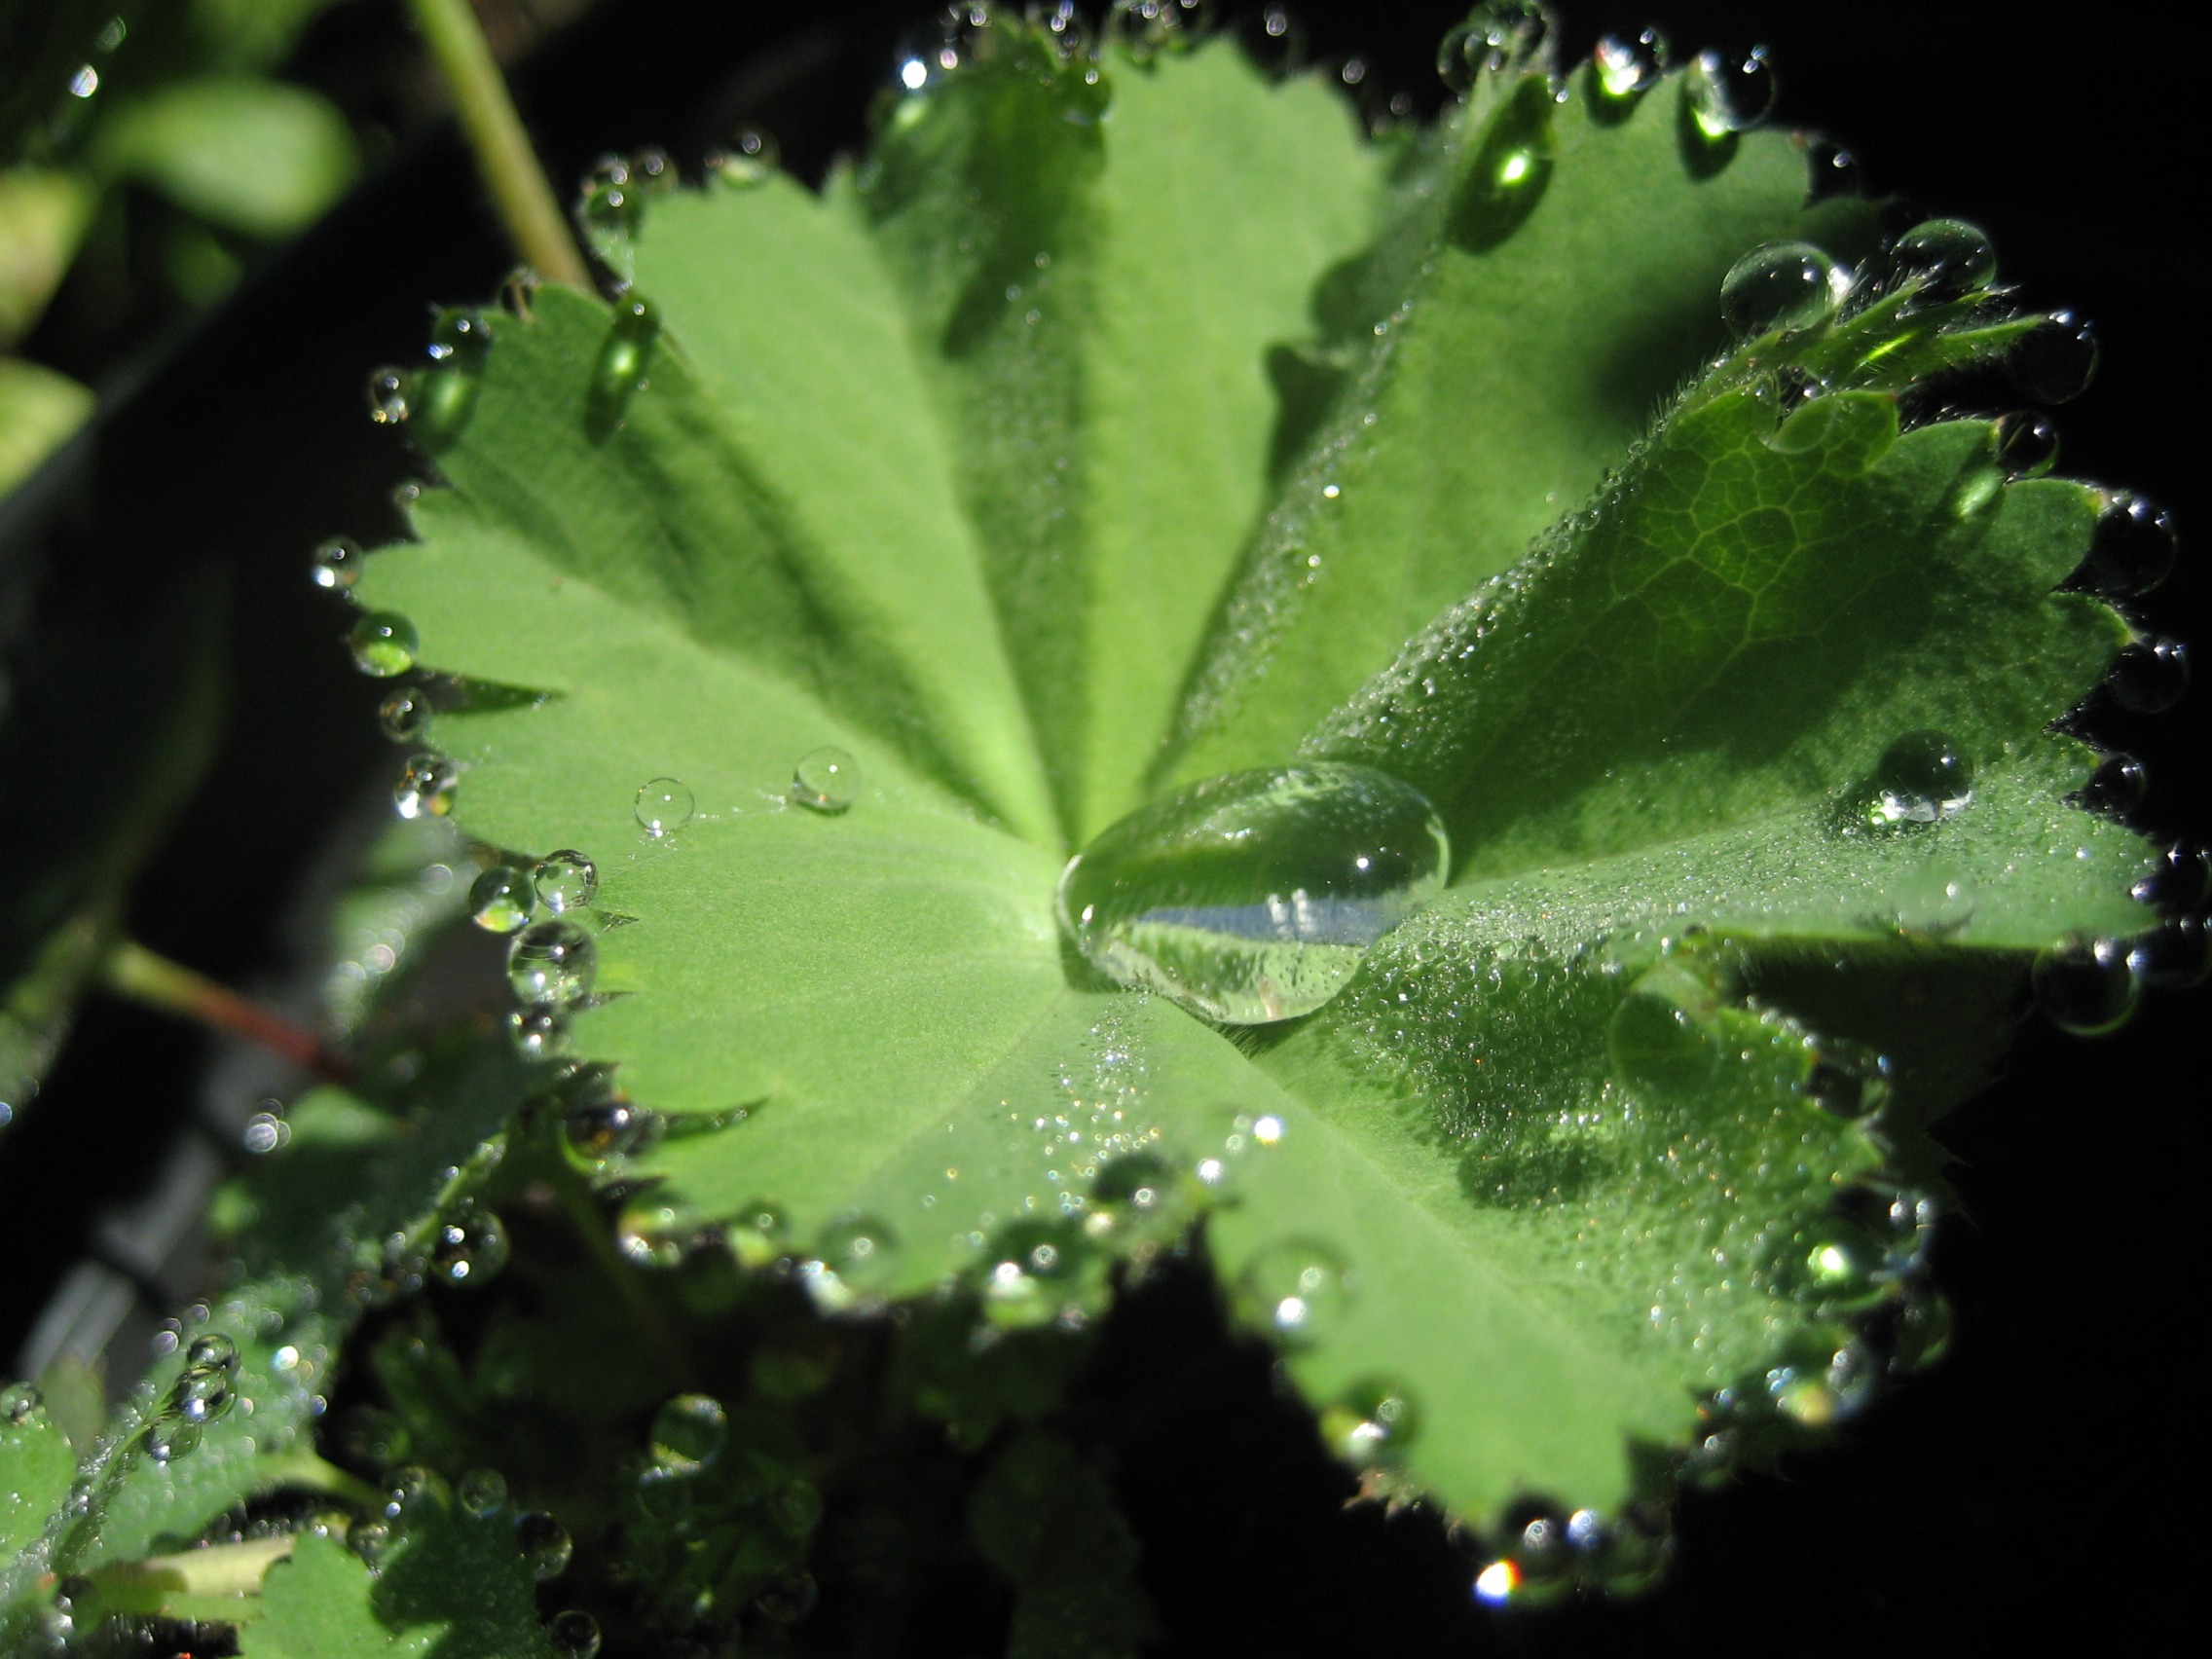
tree, drop, dew, plant, leaf, flower, green, produce, macro, natural, fresh, botany, garden, flora, leaves, organic, moisture, macro photography, herbal, ecological, flowering plant, herb garden, annual plant, plant stem, land plant, lady's mantle, celestial water